Ballet Chancers

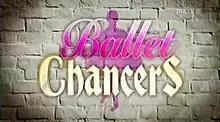

Ballet Chancers was an Irish television programme broadcast on RTÉ One in late 2008. Featuring the ballerina, Monica Loughman, it began on 16 November 2008. In the show Loughman attempts to turn six streetwise hip hop dancers into elegant ballet dancers over a period of four months. At the end of the show they may, if successful, partake in a performance of "The Nutcracker" with Loughman's own company, The Irish Youth Russian Ballet Company which took place in the 21 December finale.